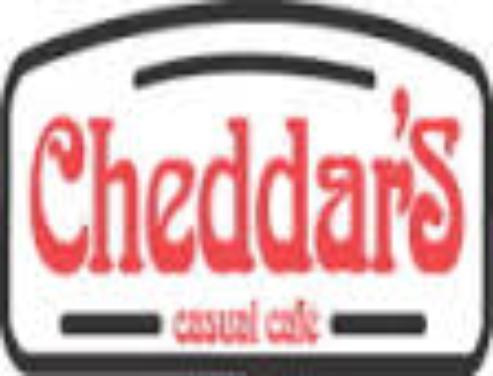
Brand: Cheader's
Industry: Food